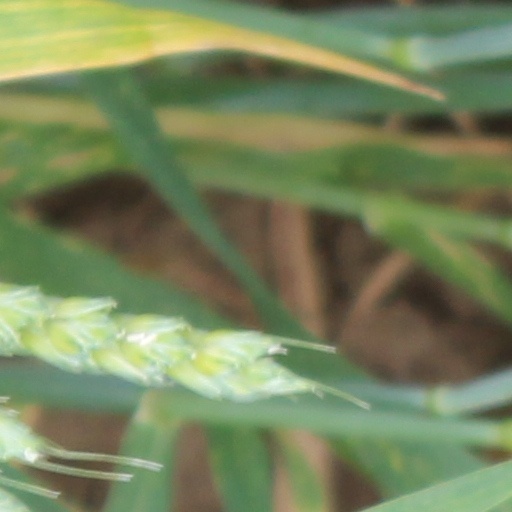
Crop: wheat